Mexican Army

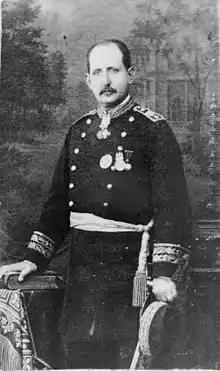
General Ramón Corona led extended opposition in Sinaloa against the French intervention.

The French intervention was an invasion by an expeditionary force sent by the Second French Empire, supported in the beginning by the United Kingdom and the Kingdom of Spain. It followed President Benito Juárez's suspension of interest payments to foreign countries on 17 July 1861, which angered Mexico's major creditors: Spain, France and Britain.